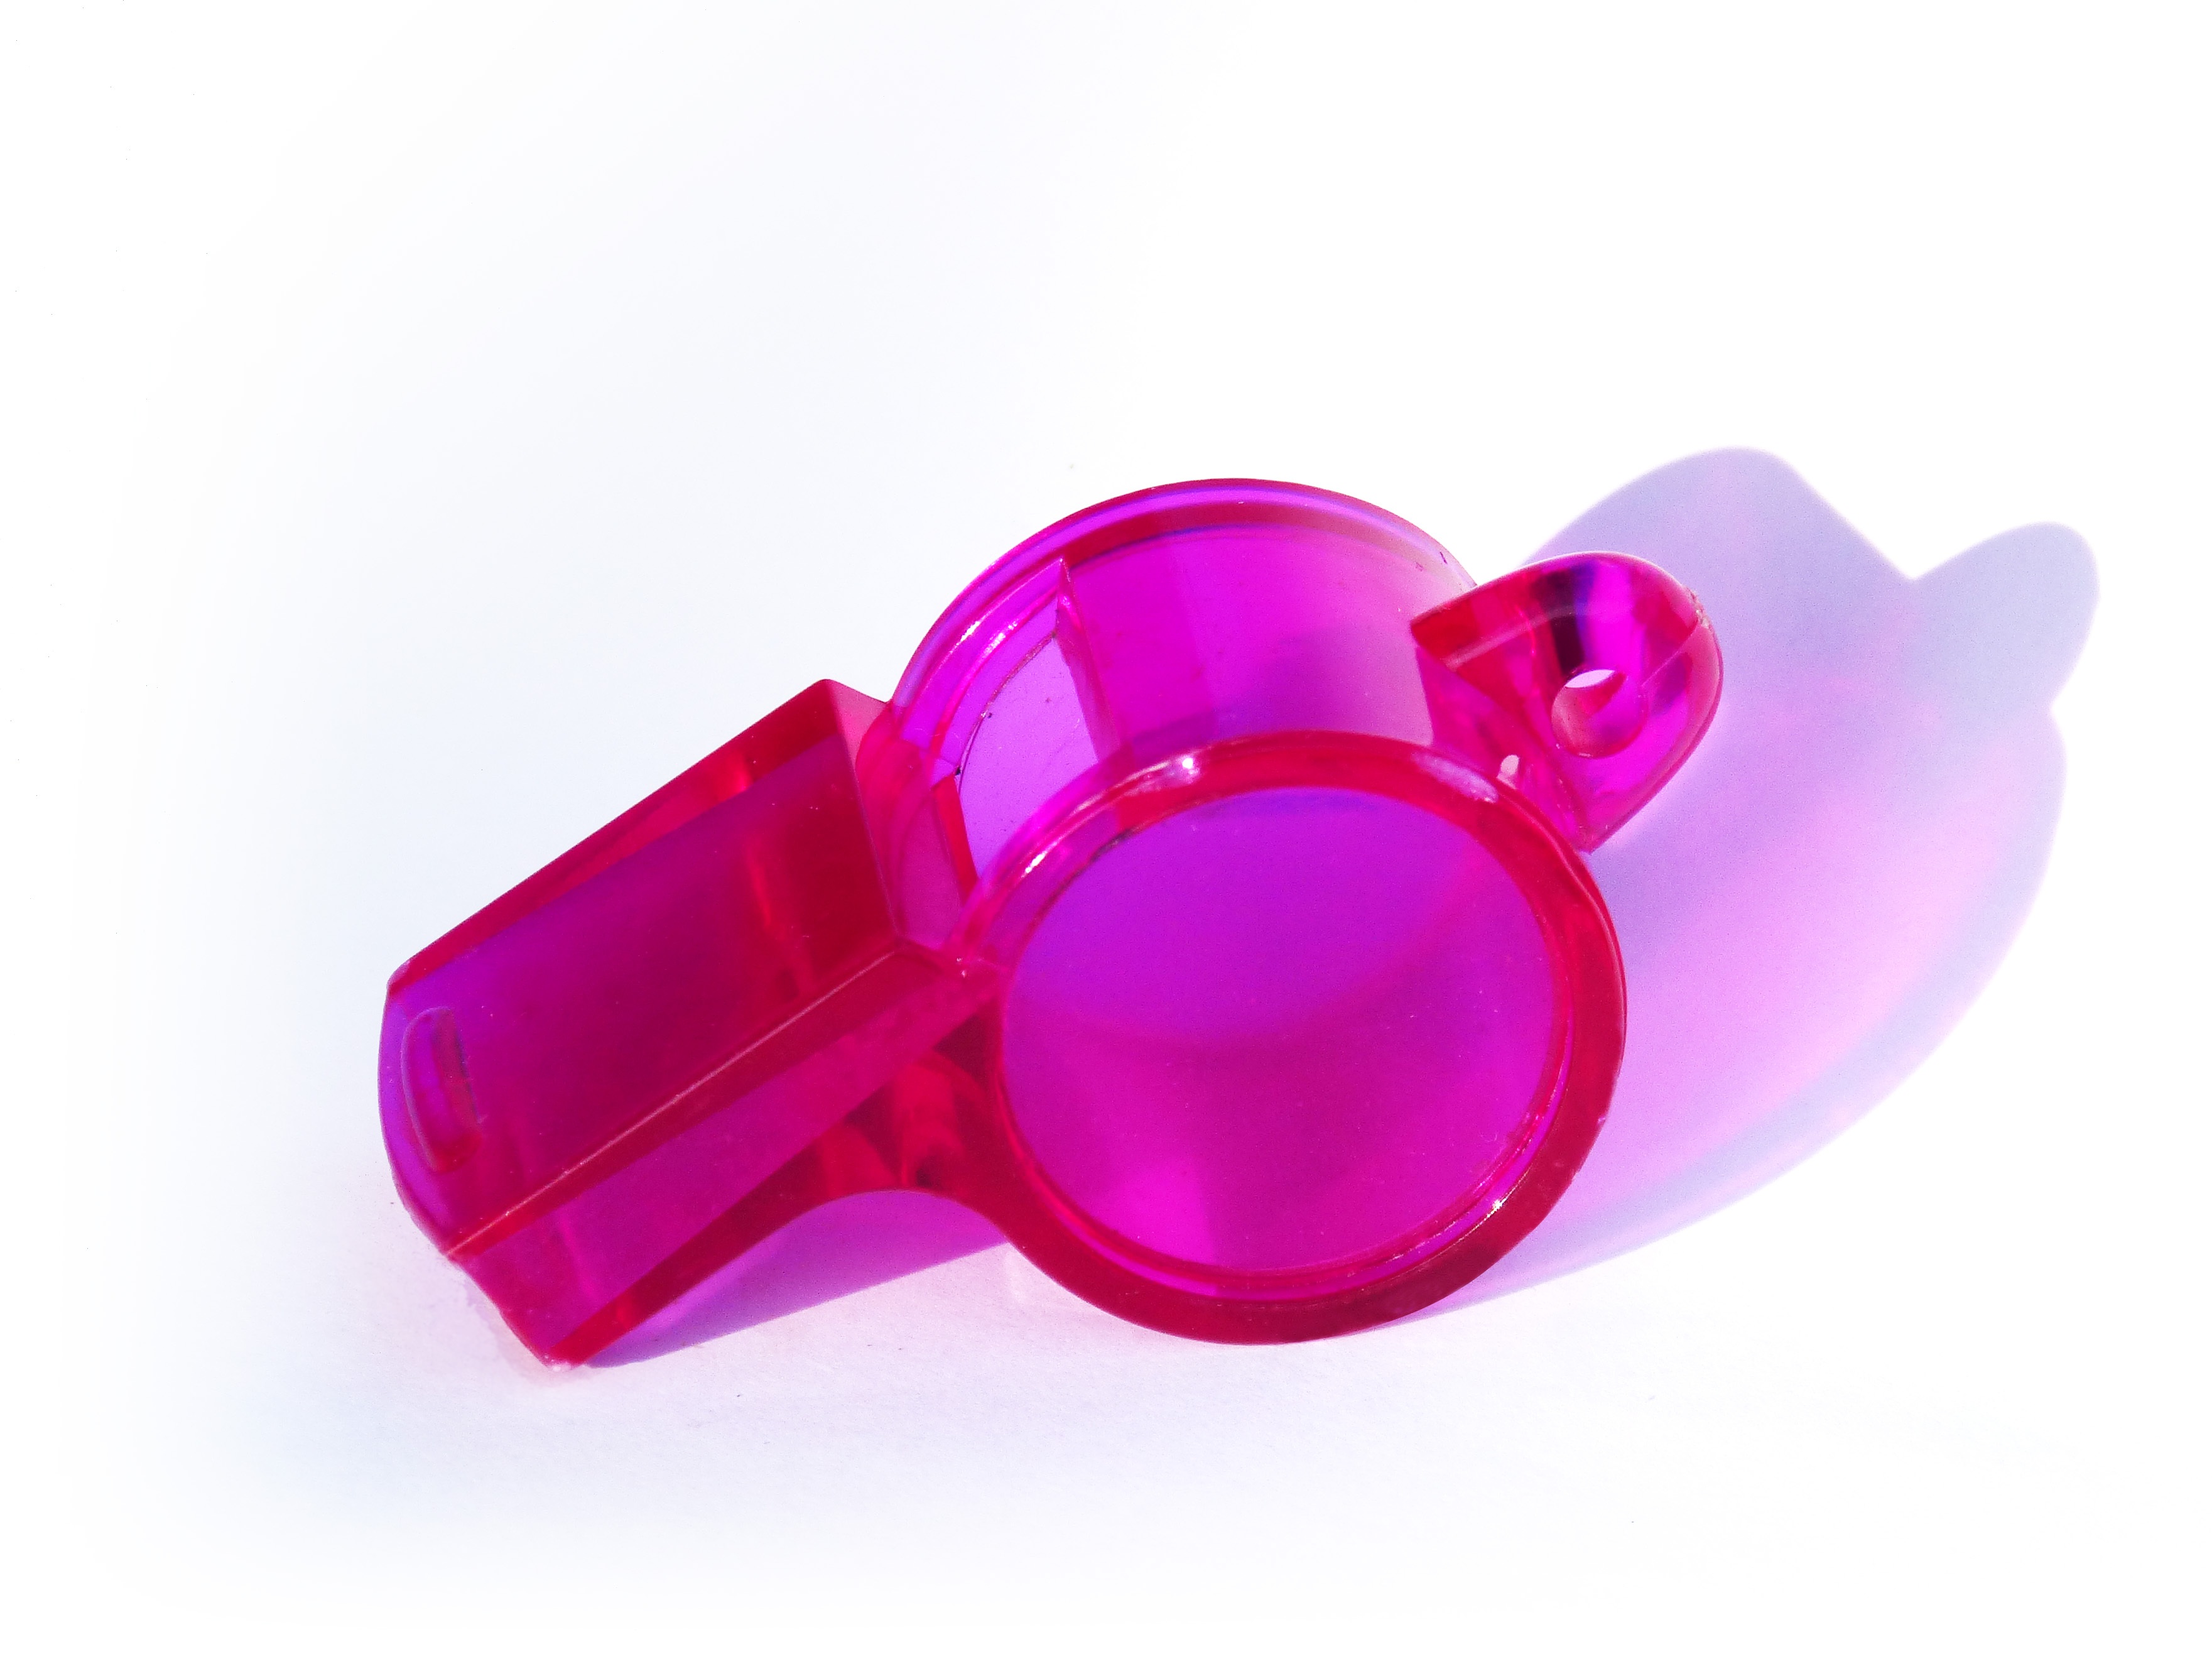
hand, purple, petal, heart, finger, pink, toy, product, glasses, violet, goggles, magenta, whistle, vision care